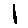
Label: 1